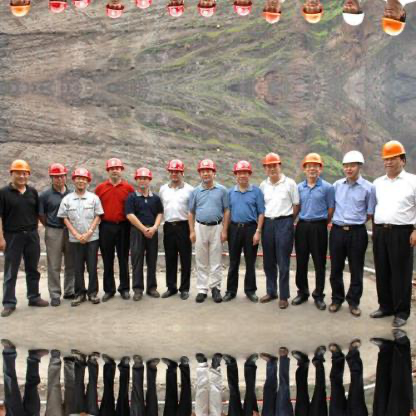
Objects in the image:
label: helmet
label: helmet
label: helmet
label: helmet
label: helmet
label: helmet
label: helmet
label: helmet
label: helmet
label: helmet
label: helmet
label: helmet
label: helmet
label: helmet
label: helmet
label: helmet
label: helmet
label: helmet
label: helmet
label: helmet
label: helmet
label: helmet
label: helmet
label: helmet